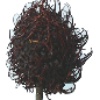
Label: Rambutan 1